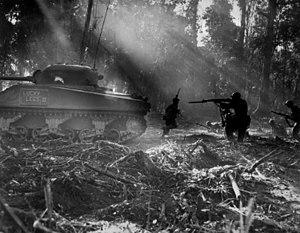
La campagne de Bougainville est une suite d'opérations, durant la guerre du Pacifique, menées par les forces alliées contre la garnison japonaise établie sur l'île de Bougainville, qui faisait partie à cette époque du Territoire de Nouvelle-Guinée sous mandat australien.